Paul Barber (actor)

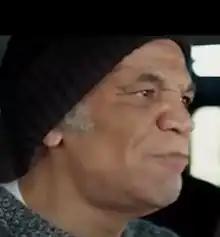
Barber in 2018

Paul Barber (born Patrick Barber, 18 March 1951) is an English actor from Toxteth, Liverpool. In a career spanning more than 45 years, he is best known for playing Denzil in "Only Fools and Horses" and Horse in "The Full Monty". He also had two small parts in "Coronation Street", first as Nelson in 2004 then as Billy Arrowsmith in 2008.